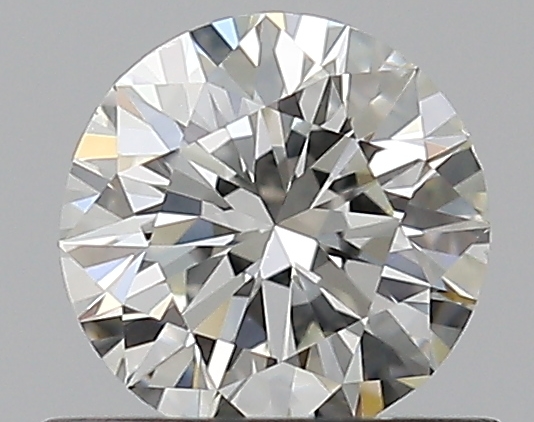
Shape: round
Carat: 0.5
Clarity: VS2
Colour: J
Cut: EX
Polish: EX
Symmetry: VG
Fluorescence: N
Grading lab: GIA
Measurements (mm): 5.08 x 5.14 x 3.16